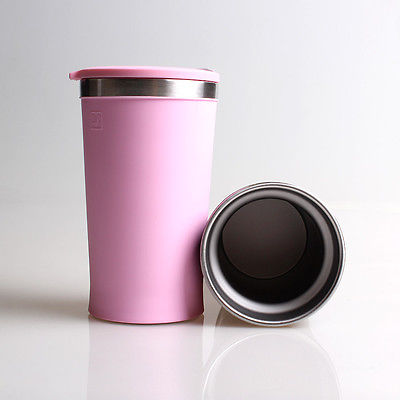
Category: mug